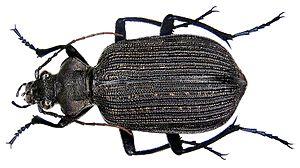
Calosoma est un genre d'insectes de l'ordre des coléoptères, de la famille des carabidés.